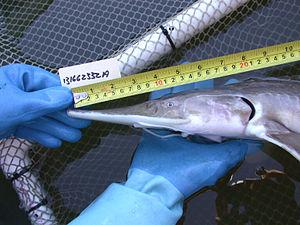
Scaphirhynchus albus, communément appelé Scaphirhynque blanc ou Esturgeon blanc, est une espèce menacée d'esturgeon du genre Scaphirhynchus. Elle est endémique du Missouri et du bas Mississippi. Cet esturgeon est très proche de l'Esturgeon scaphirhynque, mais est un peu plus gros, mesurant entre 70 et 150 cm de long pour 39 kg à l'âge adulte. Le Scaphirhynque blanc met 15 ans pour atteindre sa maturité, et peut vivre, même si cela reste exceptionnel, plus d'un siècle. C'est un membre de la famille des Acipenseridae qui est apparu au cours du Crétacé, il y a 70 millions d'années, et qui a très peu changé depuis. Cette espèce est considérée comme une relique de l'ère des dinosaures, et on se réfère parfois à lui comme l'« un des plus horribles poissons d'Amérique du Nord ».